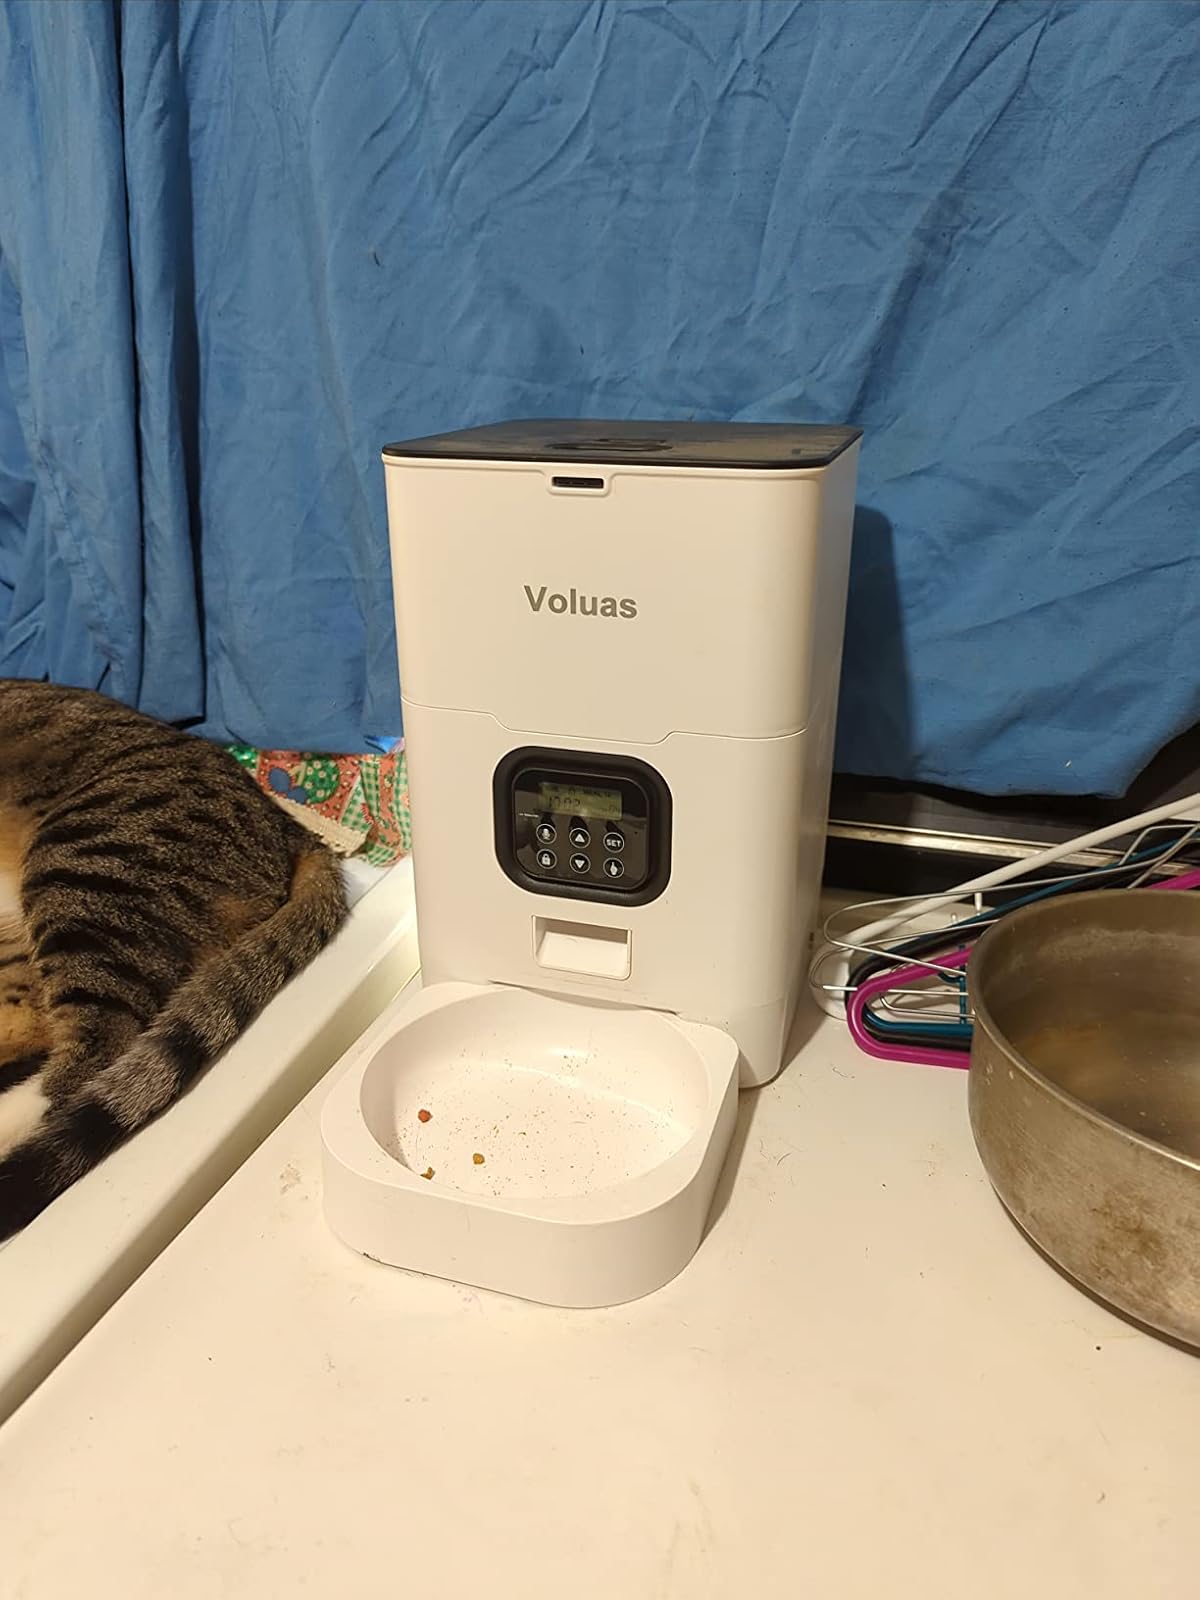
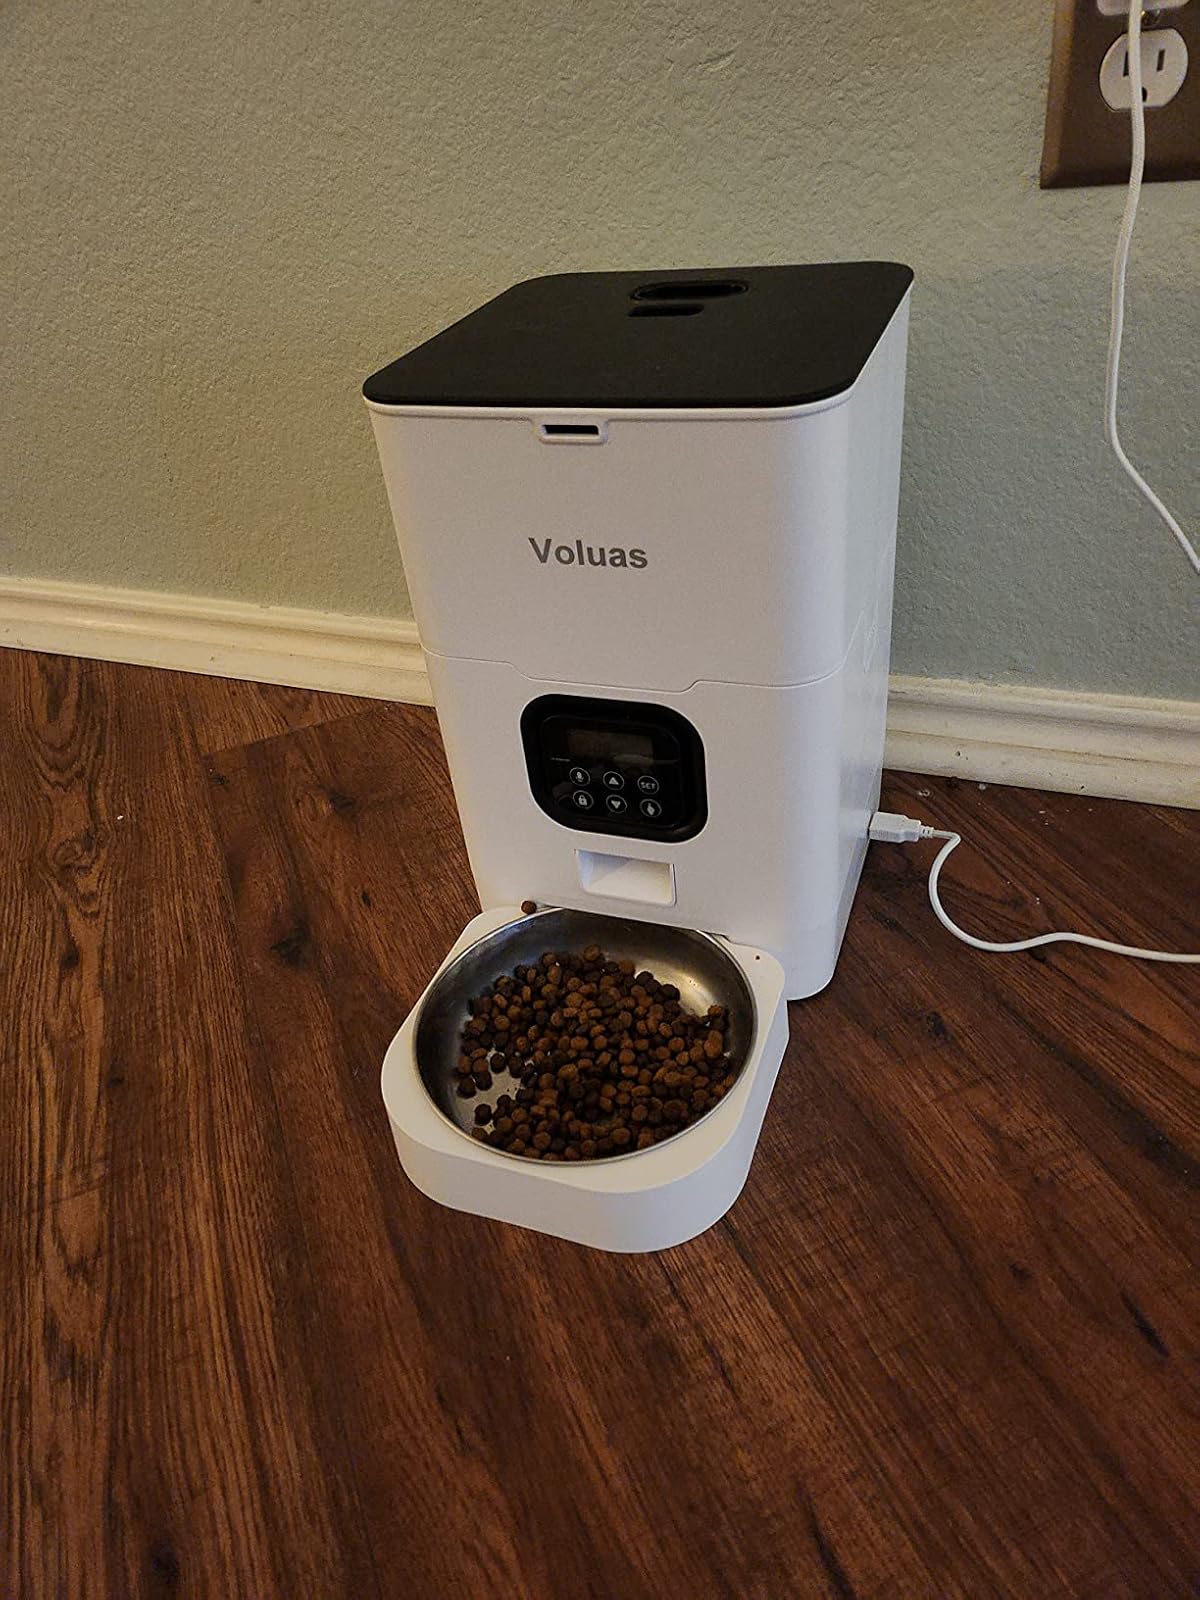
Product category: items_feeder
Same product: yes